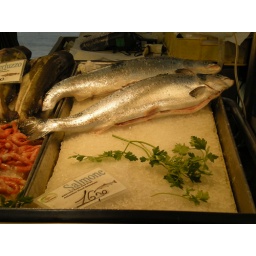
in the fish market